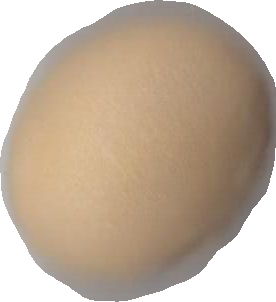
Variety: Grobogan